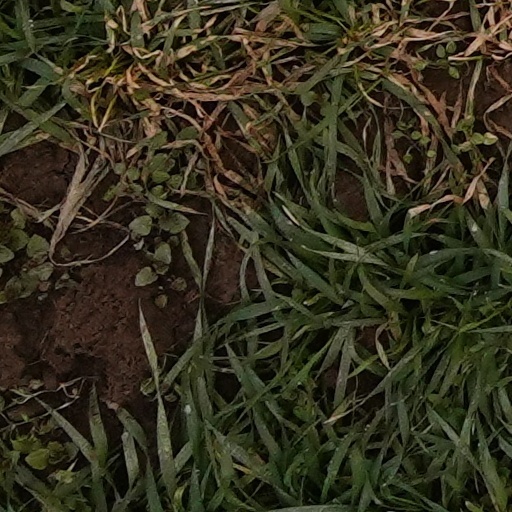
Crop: wheat